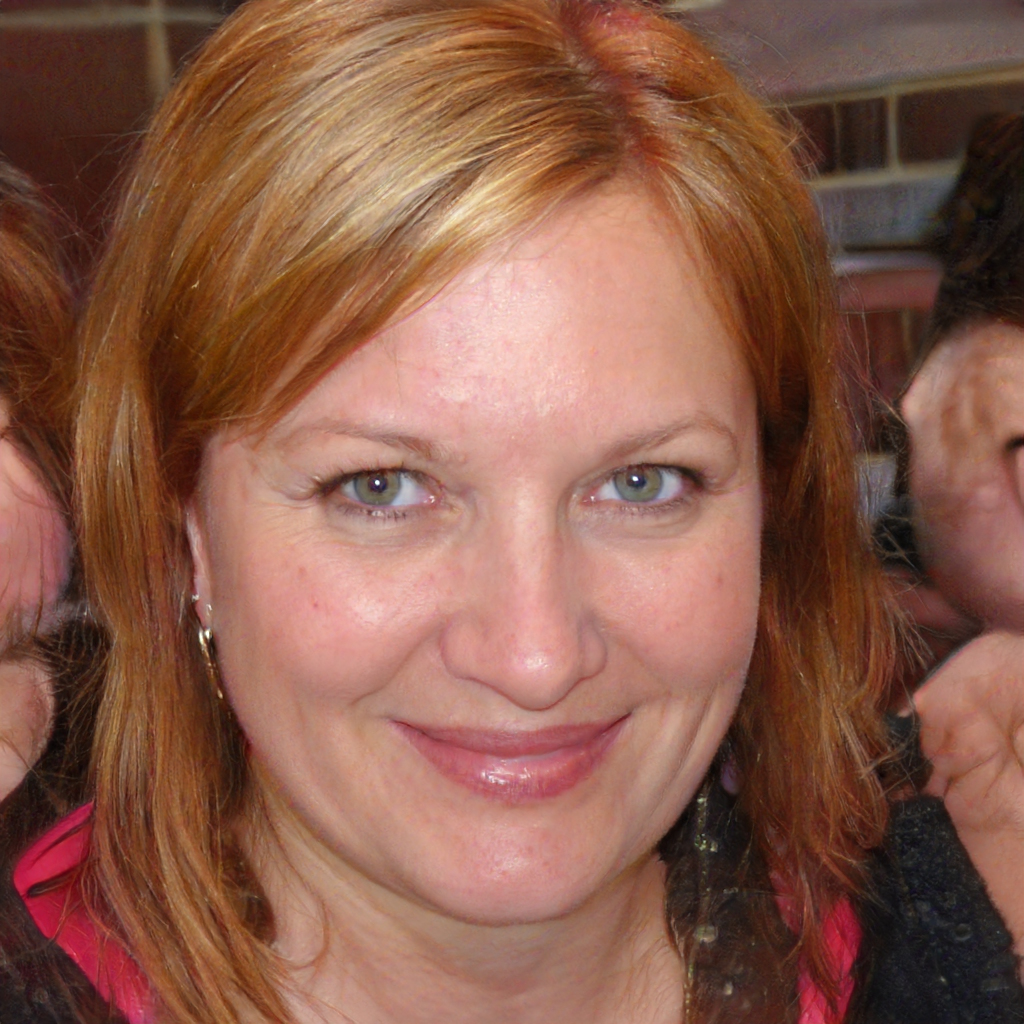
Gender: Female